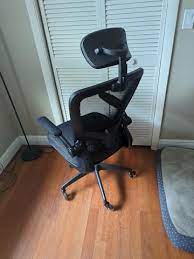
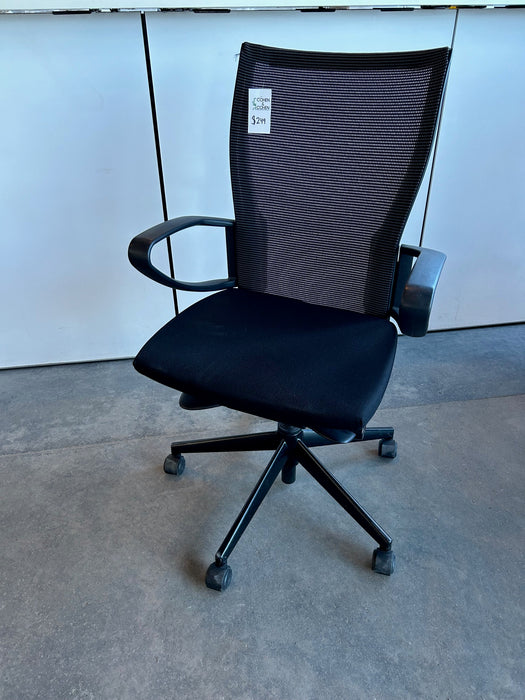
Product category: items_chair
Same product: no